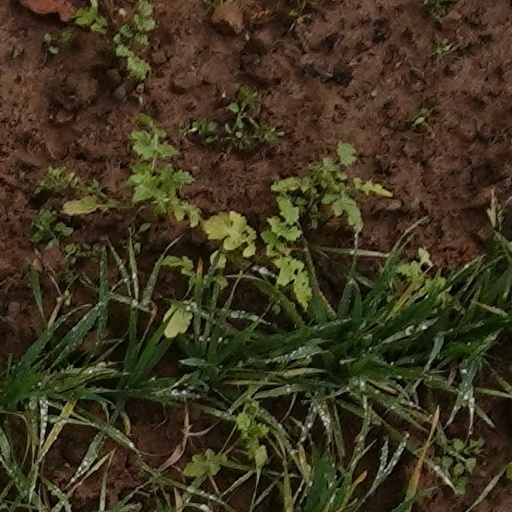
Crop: wheat